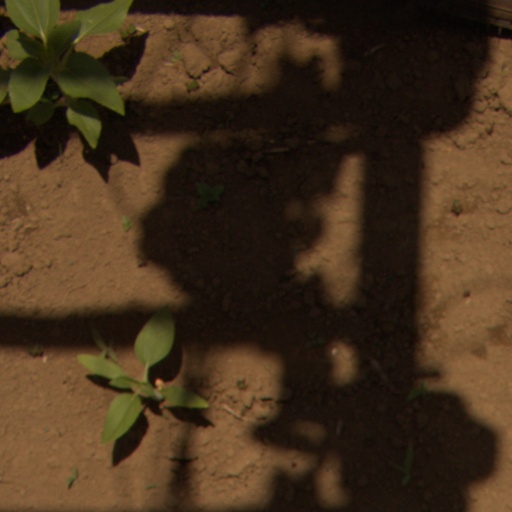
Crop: Jerusalem artichoke